Honoré Gabriel Riqueti, comte de Mirabeau

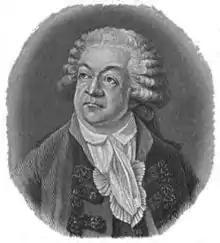
Comte de Mirabeau, H. F. Helmolt (ed.): History of the World. New York, 1901.

In addition to his place in the National Assembly, Mirabeau also served as a member of the Jacobin Club until his death. However, historian Charles Kuhlmann believed that "he was a Jacobin in name only and regarded the society as one of the chief obstacles in the way of his plans for the restoration of royal authority." In the end, the Jacobins would stand in his way of restoring royal authority, but in the early years of the revolution, Mirabeau was actually a leading figure in the Jacobin Club. Mirabeau reached the height of his influence within the club when he was elected its president in December 1790.